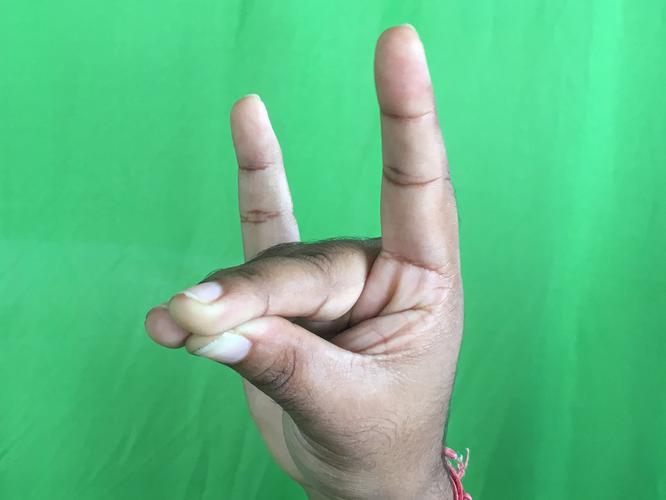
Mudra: Simhamukham
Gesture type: single_hand